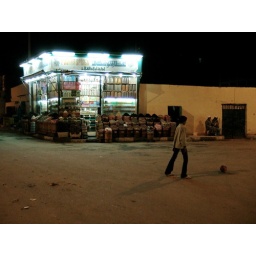
street ball in Egypt